Isosurface

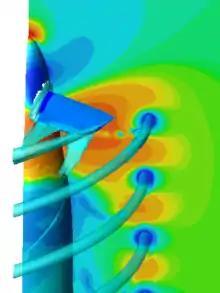
Isosurface of vorticity trailed from a propeller blade. Note that this is an isosurface plotted with a colormapped slice.

Isosurfaces are normally displayed using computer graphics, and are used as data visualization methods in computational fluid dynamics (CFD), allowing engineers to study features of a fluid flow (gas or liquid) around objects, such as aircraft wings. An isosurface may represent an individual shock wave in supersonic flight, or several isosurfaces may be generated showing a sequence of pressure values in the air flowing around a wing. Isosurfaces tend to be a popular form of visualization for volume datasets since they can be rendered by a simple polygonal model, which can be drawn on the screen very quickly.